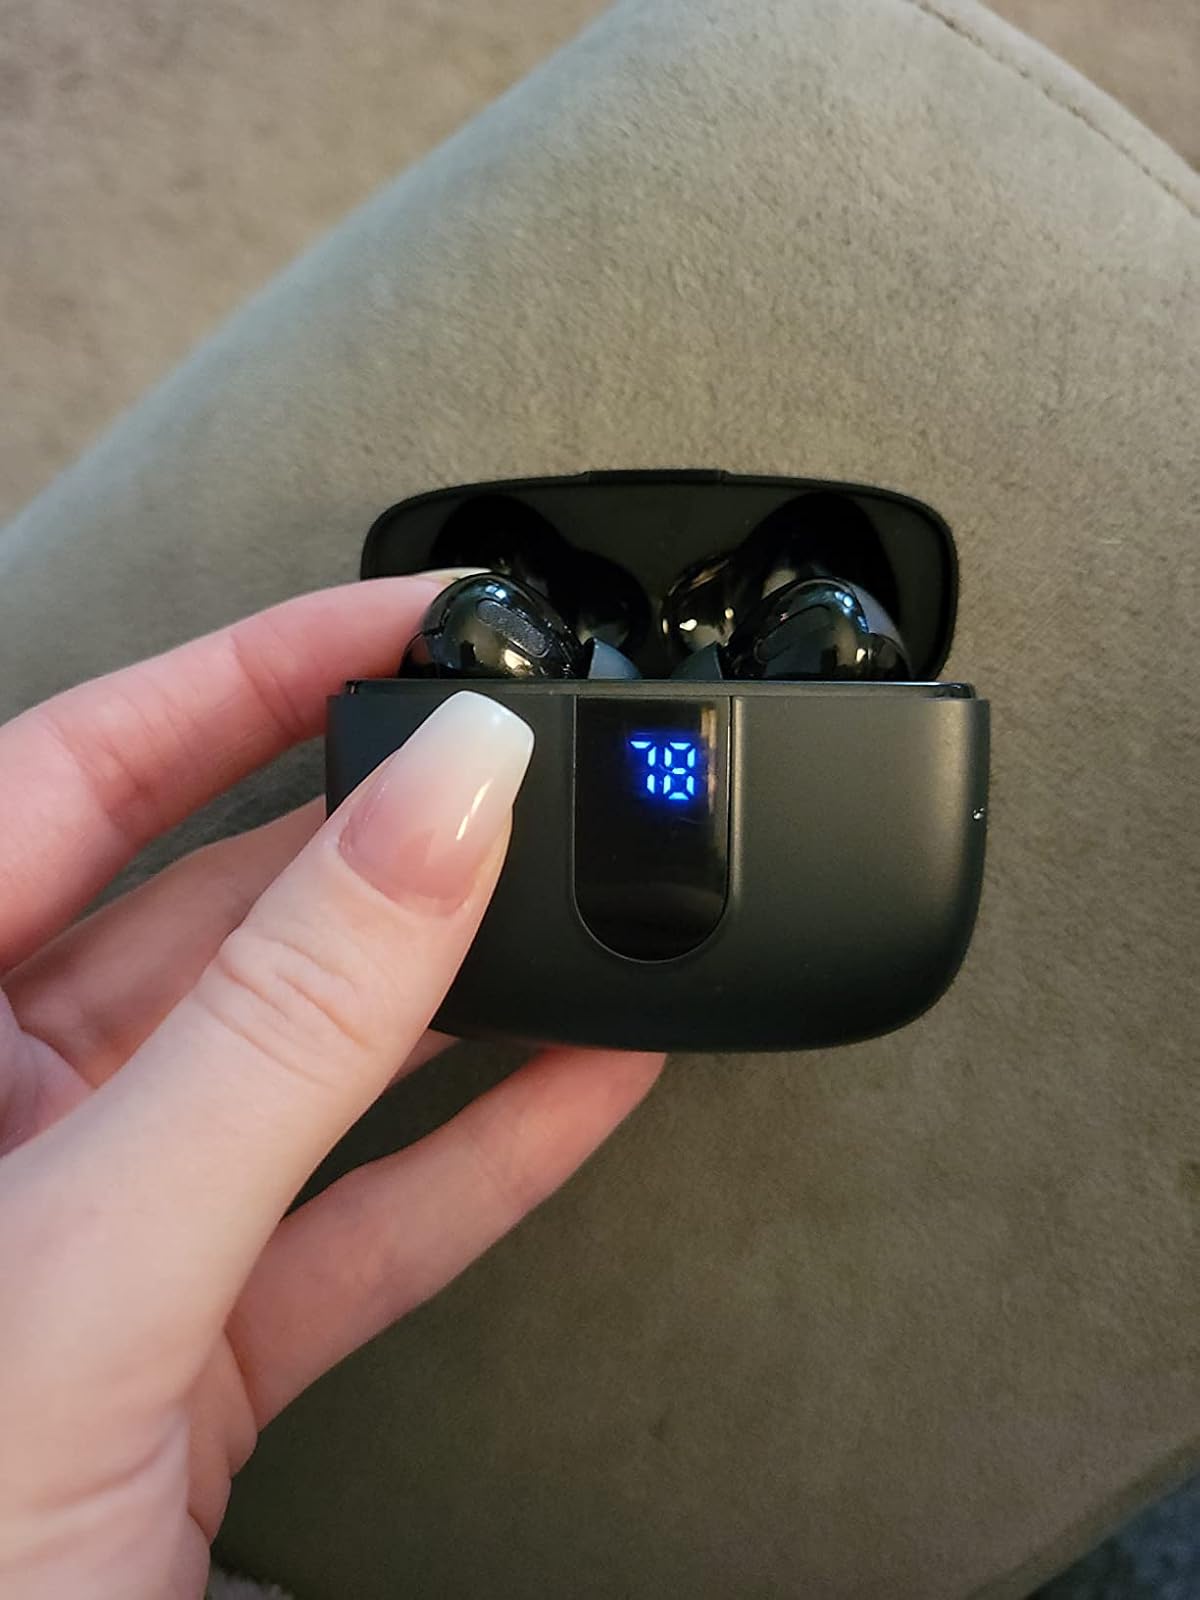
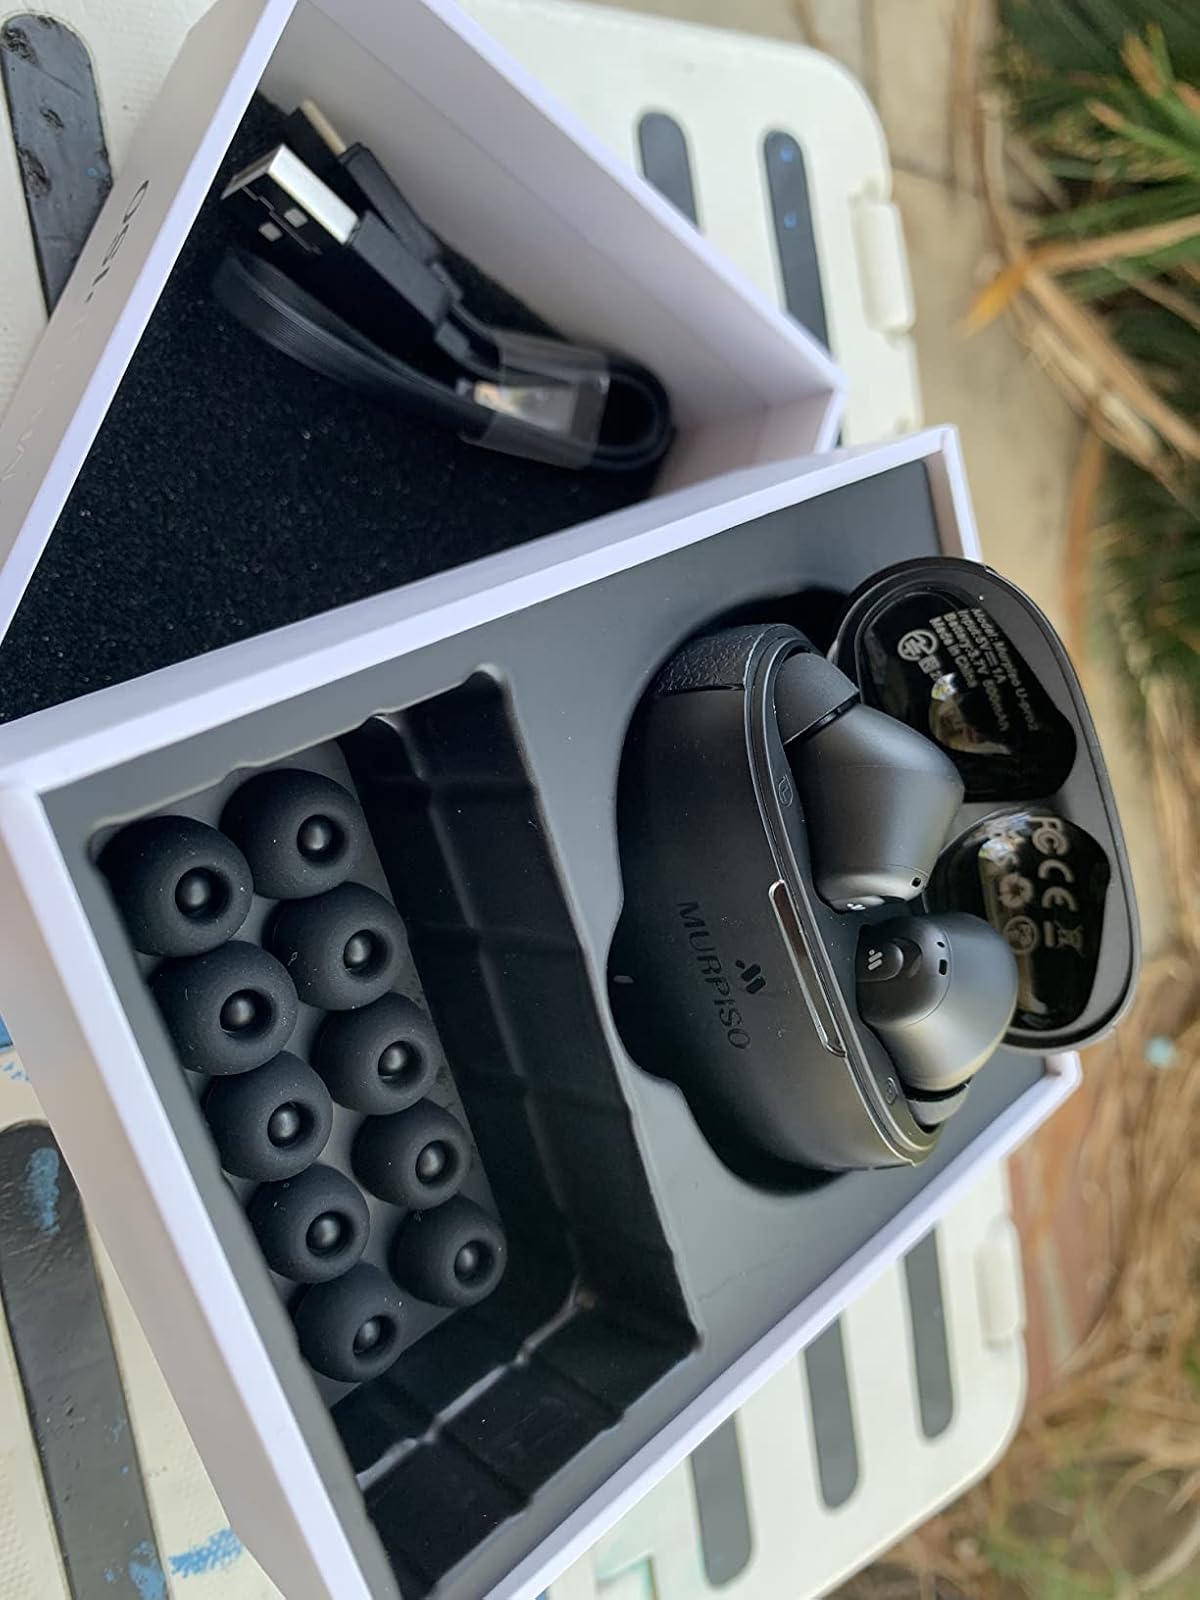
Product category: earbuds
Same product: no